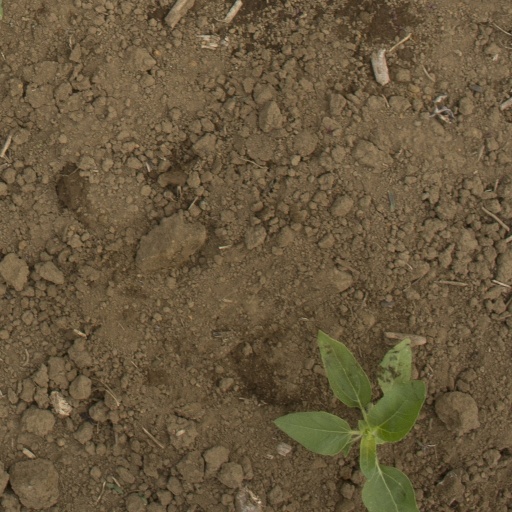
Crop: Jerusalem artichoke